Stephen I Gutkeled

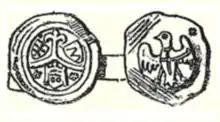
"Banovac" coins of Ban Stephen Gutkeled (1255)

Nevertheless, Ban Stephen was embroiled in conflict with several Dalmatian towns during his decade of rule, for instance, his son Ban Nicholas Gutkeled commemorated an event, when his father unlawfully usurped lands from the town of Trogir. Following the sudden death of Ugrin Csák, Archbishop of Split, King Béla IV installed Stephen as "comes" ("ispán" or "župan") of Split in 1249, who thus became the supreme representative of secular affairs of the royal power in Dalmatia. Stephen temporarily handed over the title of "comes" of Split to a certain Mihailo in 1251; he reassumed control of the city's administration from 1252 to 1258. Stephen is last referred to as "comes" of Split in September 1258. Stephen was also styled as "comes" of Trogir at least since 1253. He bore that title at least until 1257. Since 1259, certain Alexander and Butko (Butheco) appeared as bans of the maritime provinces (i.e. Dalmatia), implying Stephen's retirement from the region shortly before his death. In addition to Dalmatia, Stephen Gutkeled also brought order with hard hand to the warring Croatian lords beyond the Kapela Mountains. He acted in a similar way in the region between rivers Kupa and Una, defeating the progenitors of the Babonić family.